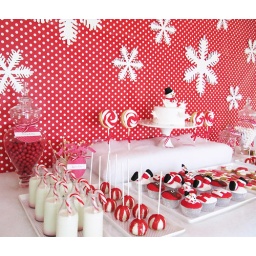
Red & white xmas table by Sweet Parlour!